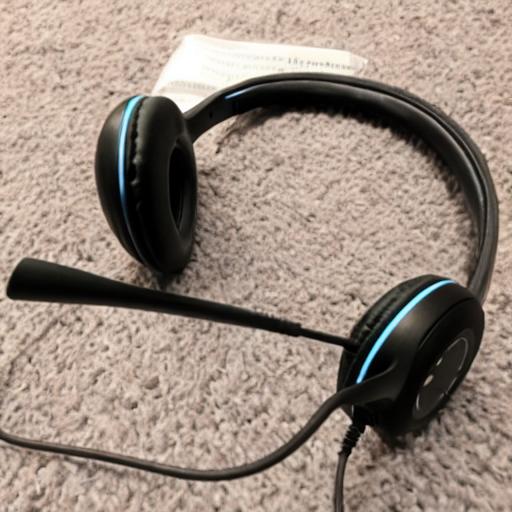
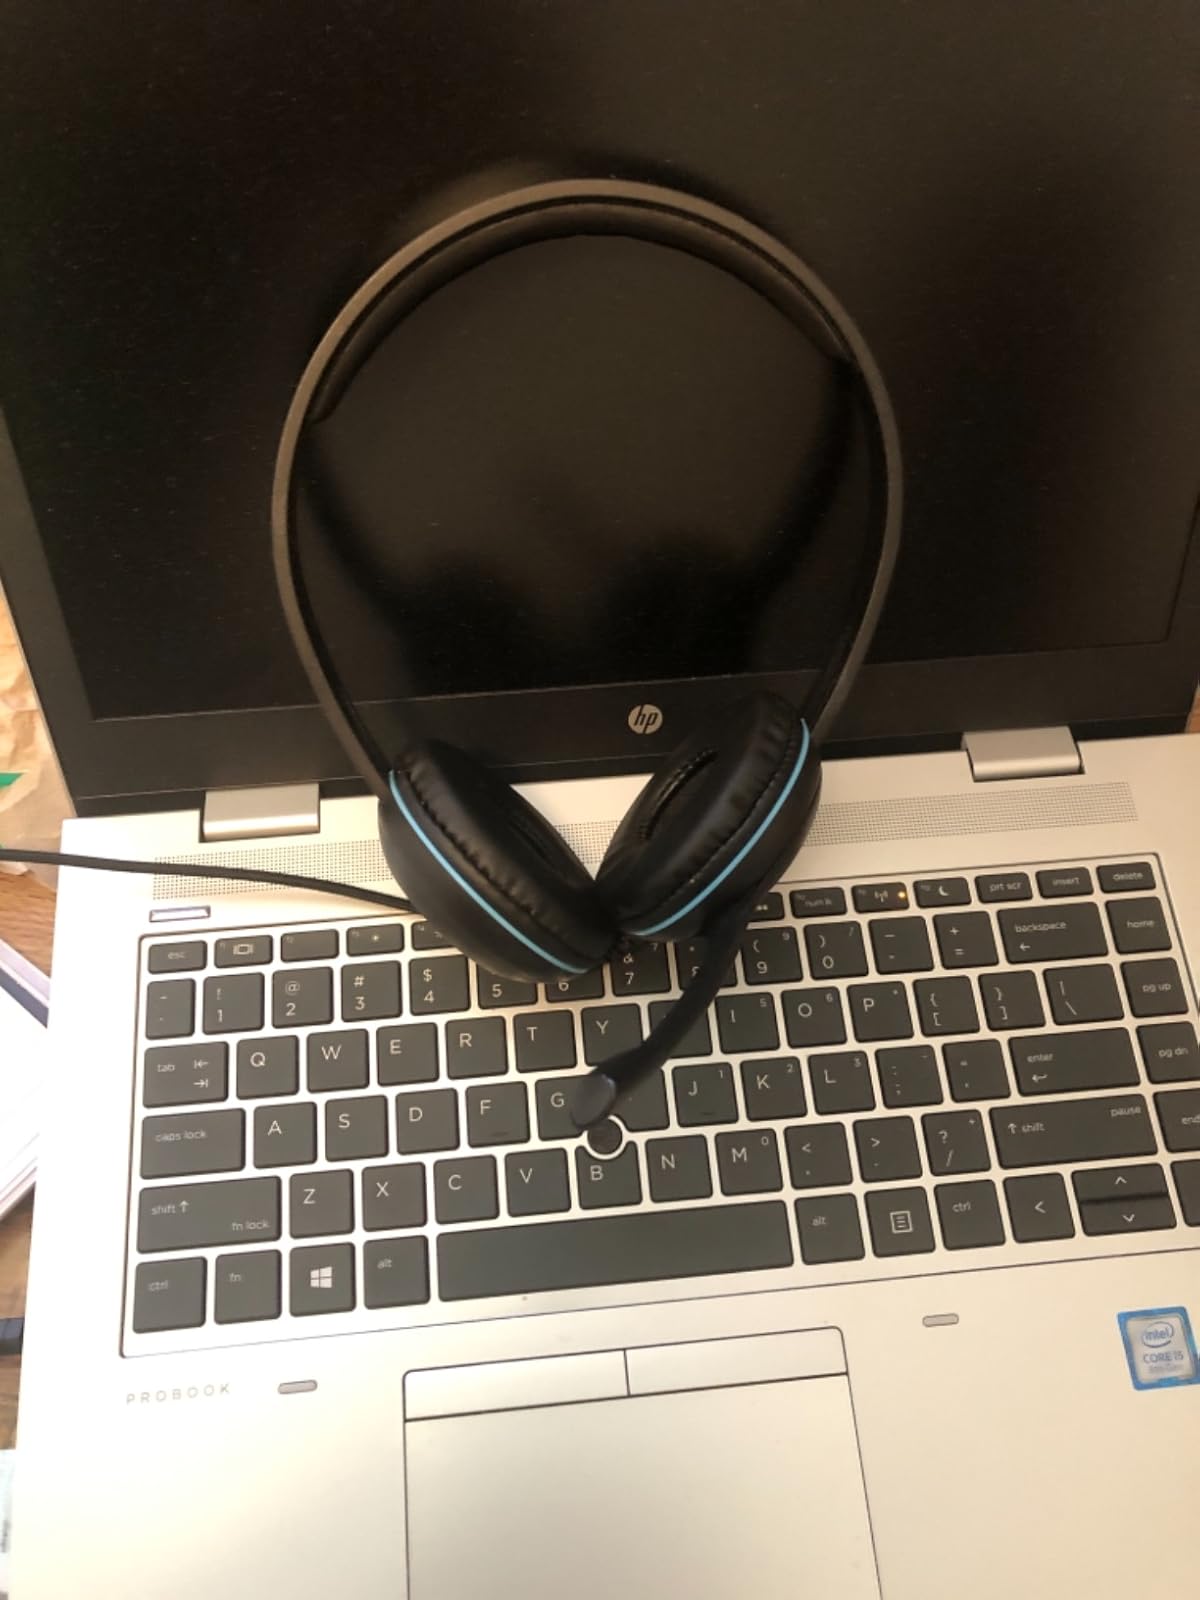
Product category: headphones
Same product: no